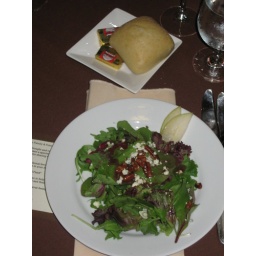
Mixed green salad, with crumbled blue cheese, candied pecans, sliced pears and in balsamic vinaigrette.